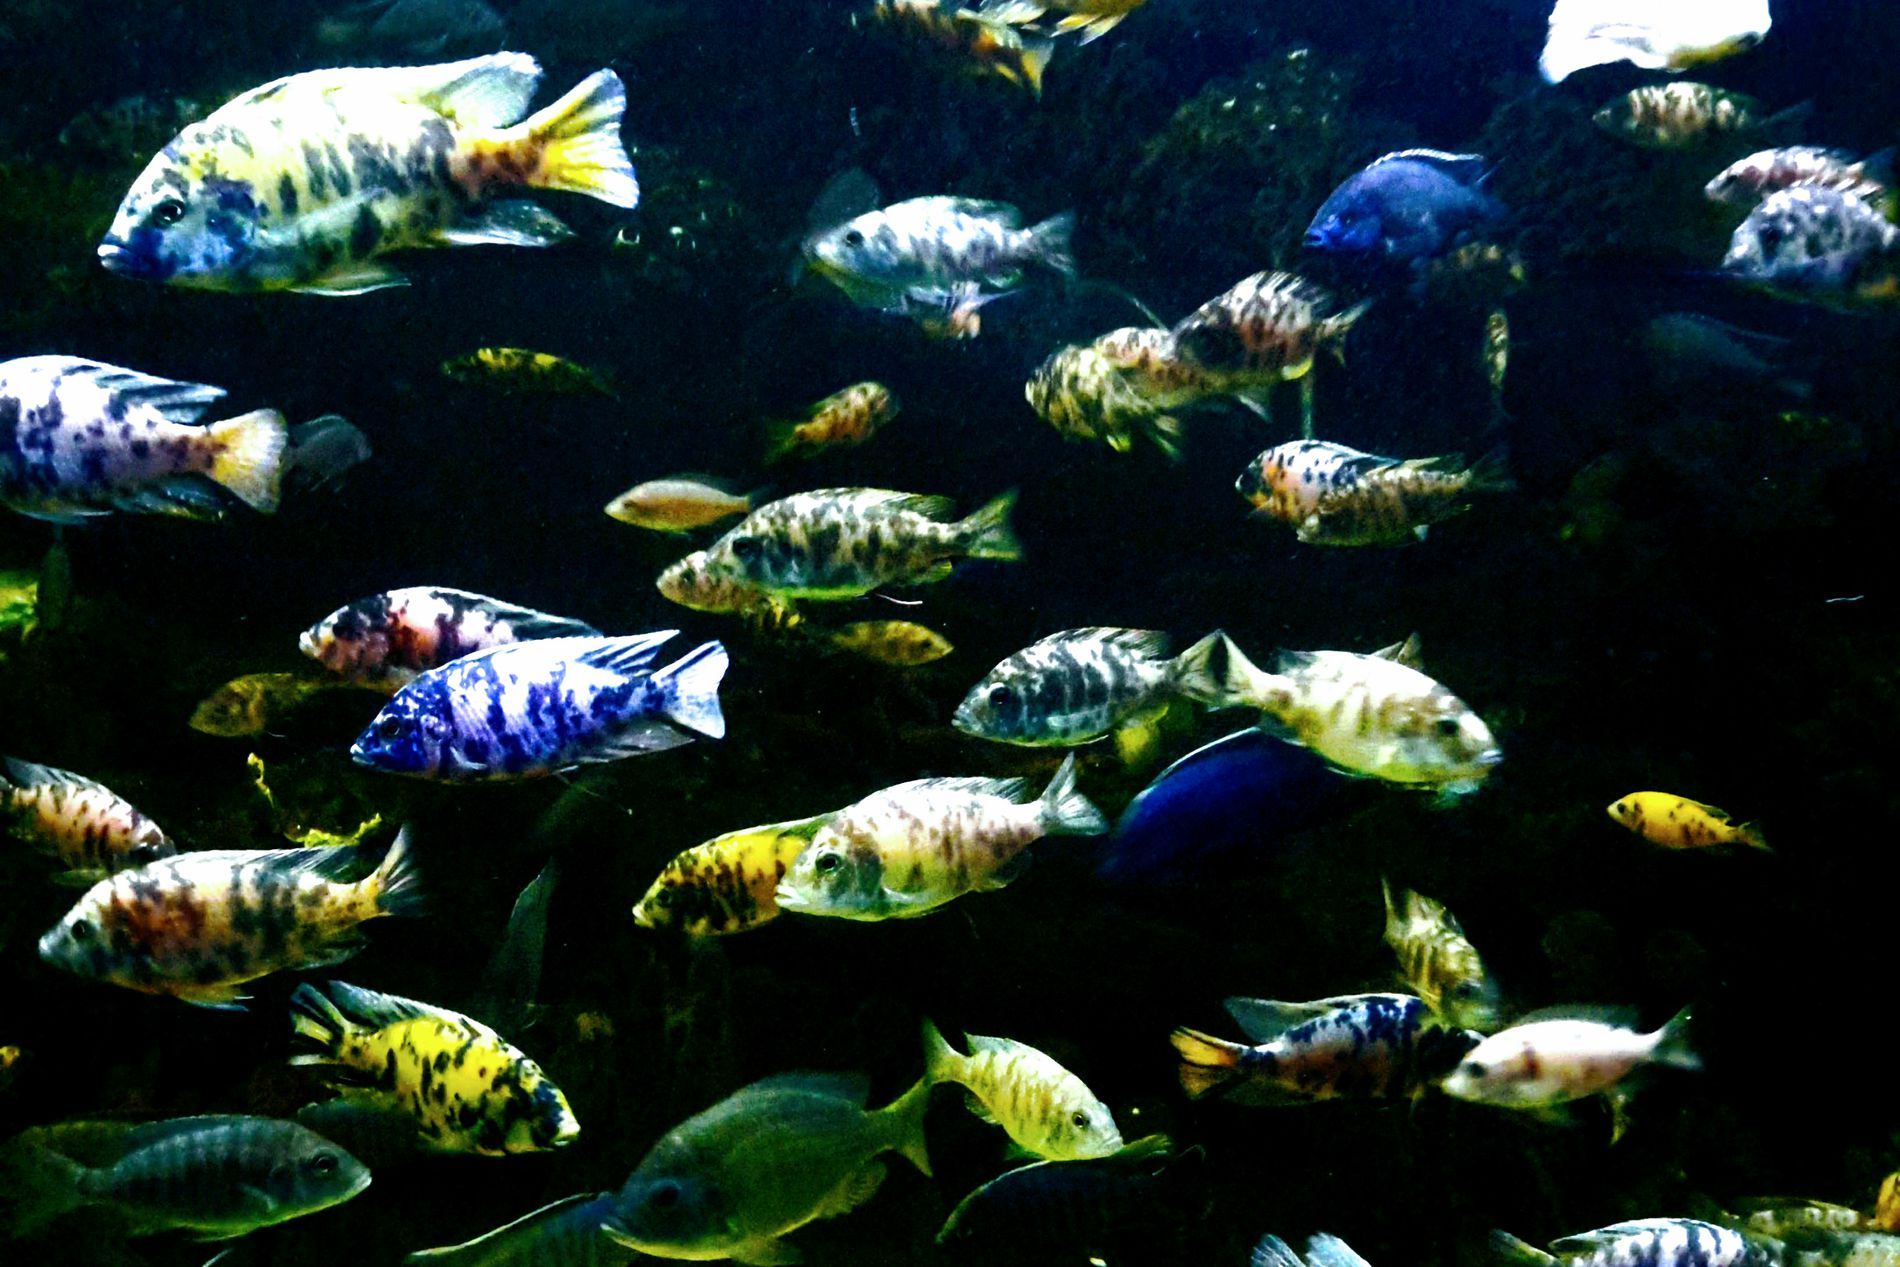
Aquatic environment
A photo of an aquatic environment, full of colorful fish. Different fish appear decorated with bright colors between yellow, green, and blue. The bright colors of the fish contrast with the dark background.
A scene depicting a dark aquatic environment filled with a variety of colorful, ornate fish in bright shades of yellow, green, and blue. The fish glow under the dim lighting, their colors appearing vibrant against the dark background. The underwater image is classified as nature photography, or aquatic life photography.
Labels: Aquatic, Water, Animal, Fish, Sea Life, Aquarium, Nature, Outdoors, Reef, Sea, Carp, Koi, Coral Reef